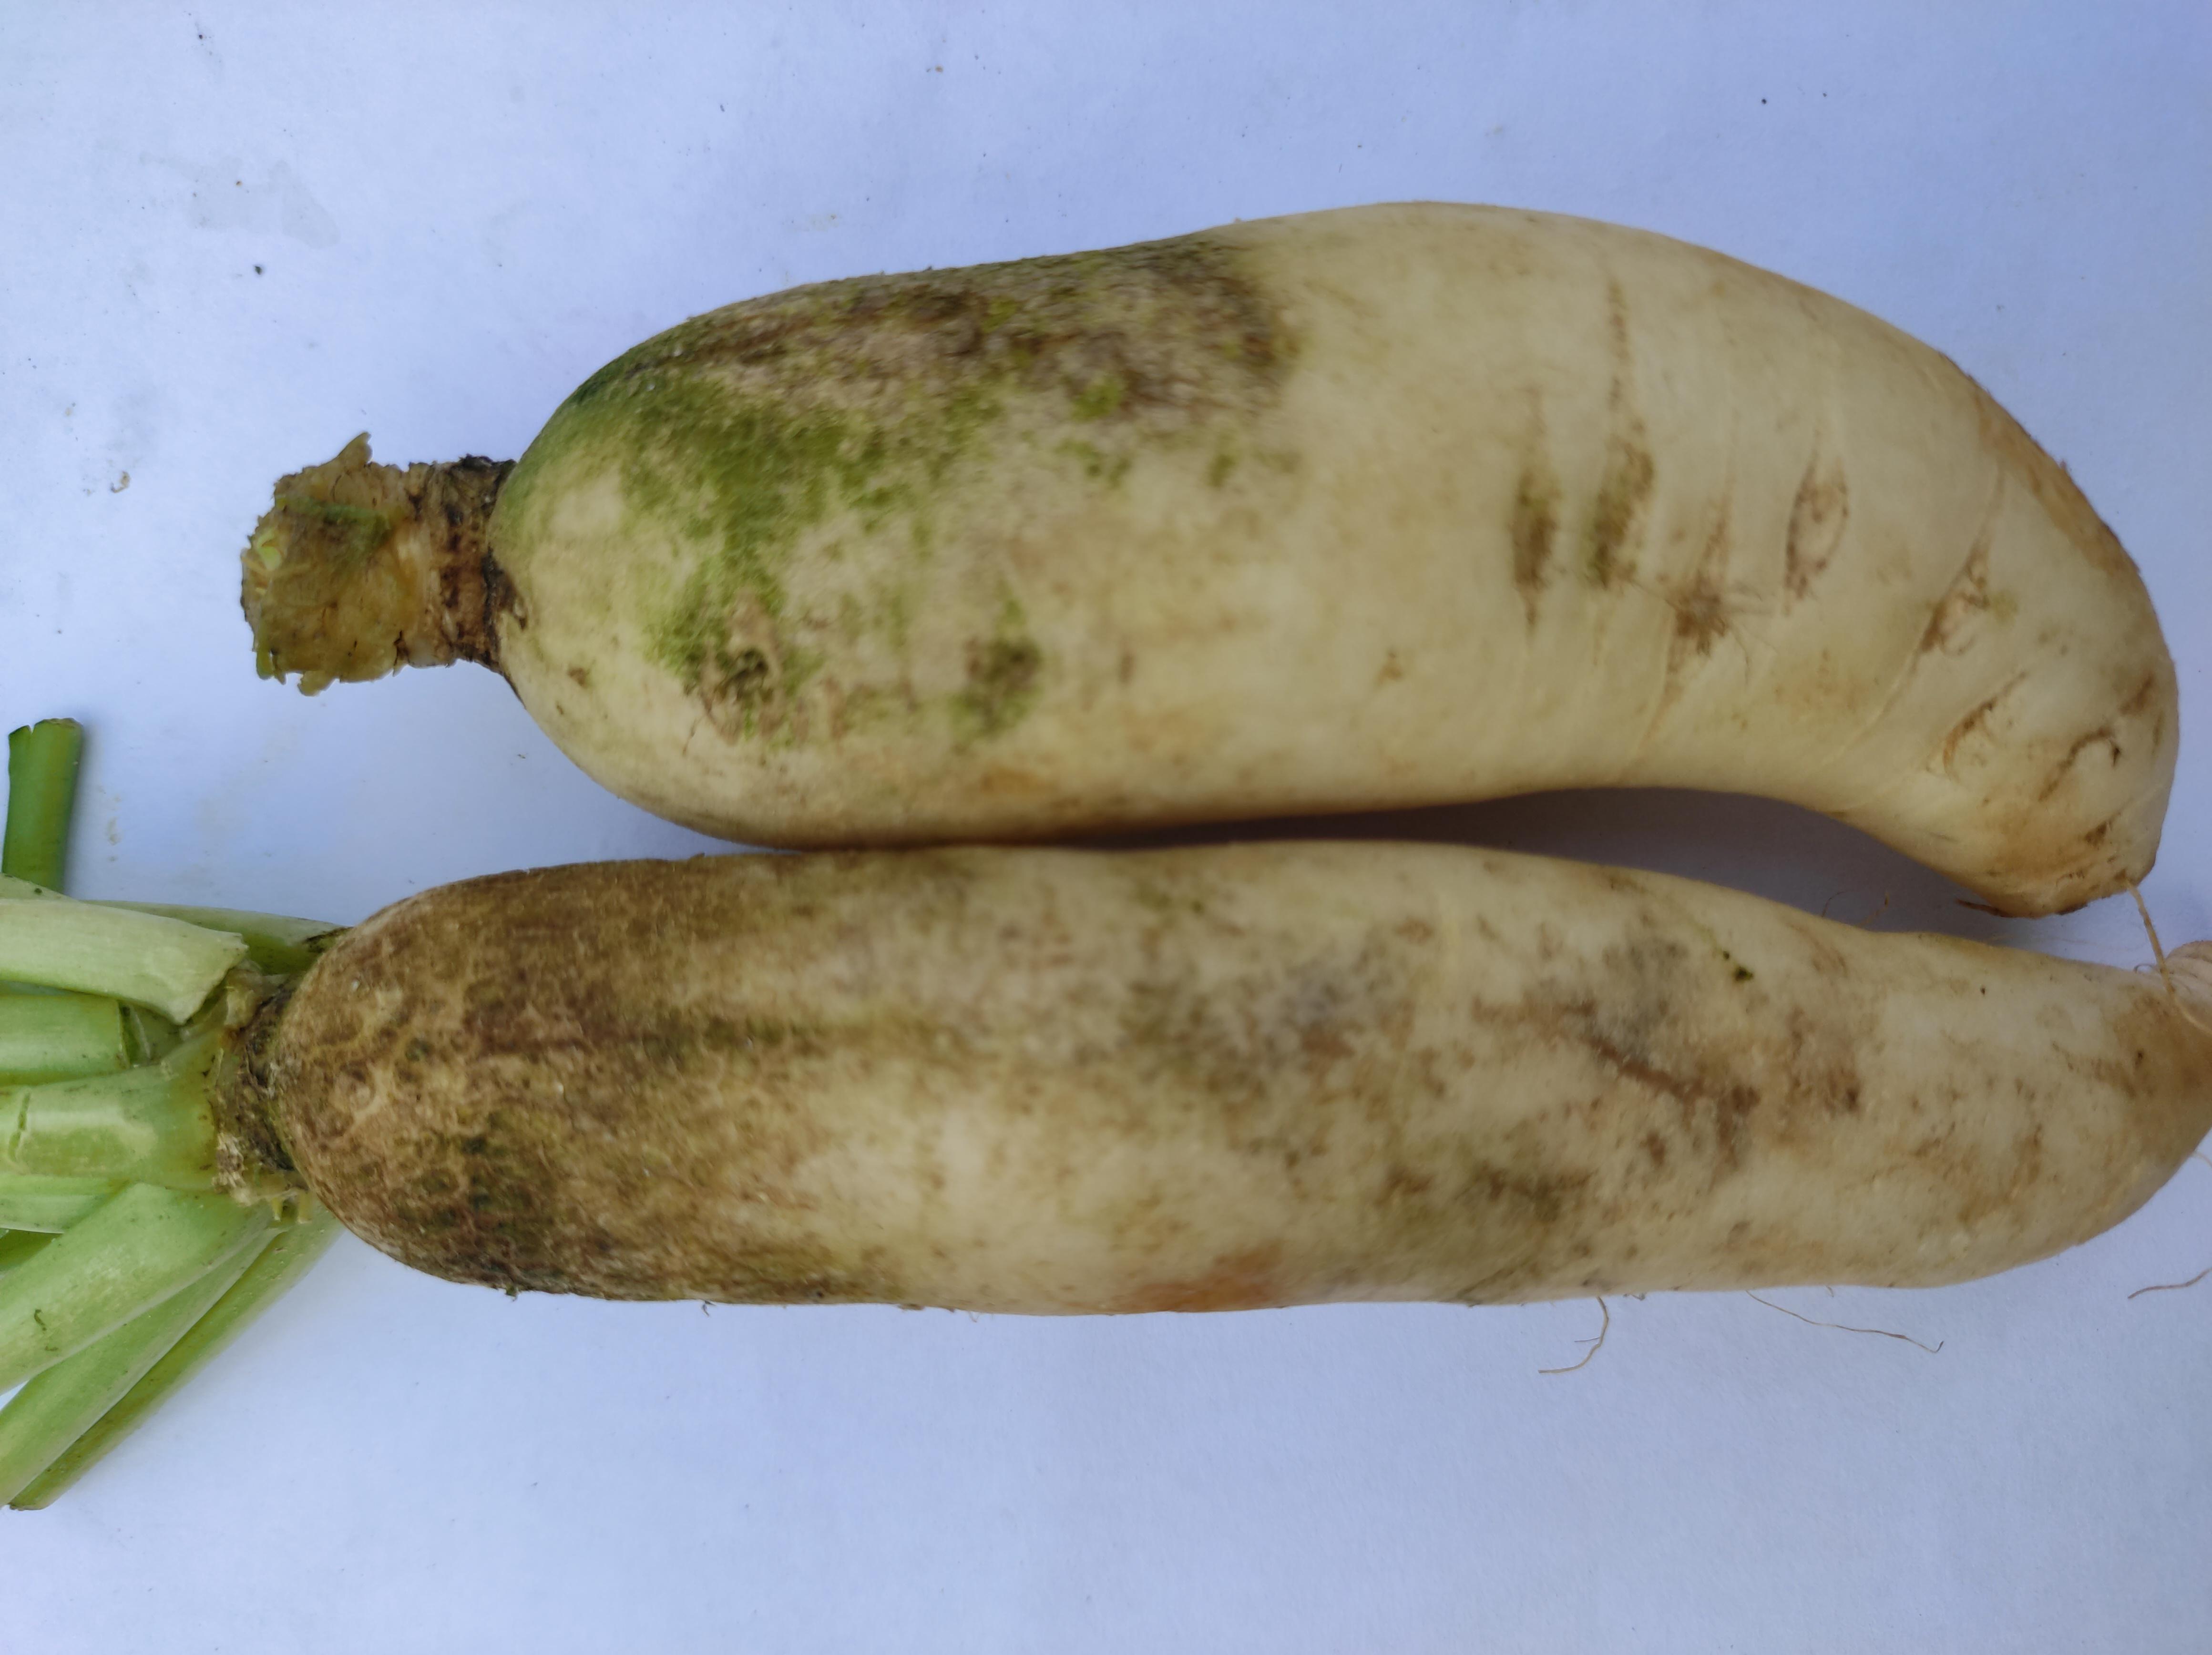
Label: Radish